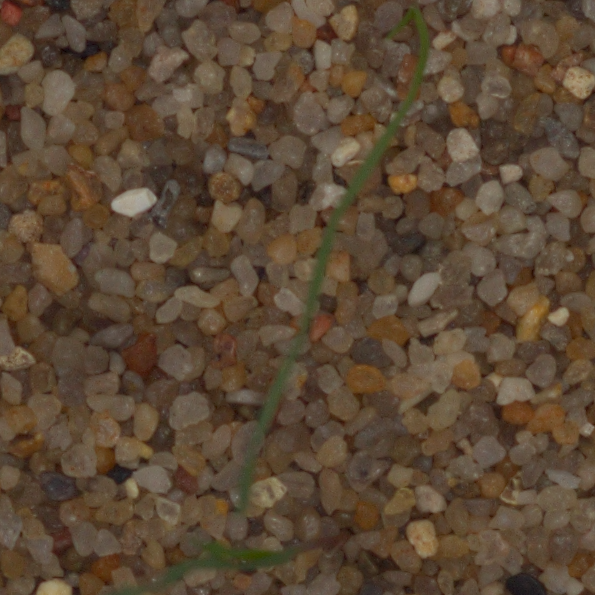
Label: black_grass